John Doyle (critic)

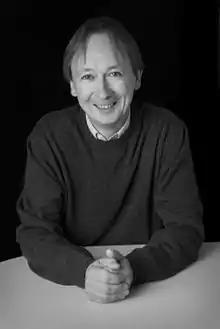
Doyle in 2005

John Doyle (born 1957) is a Canadian writer who was a television critic at "The Globe and Mail" from 2000 until his retirement in 2022.